Fabindia

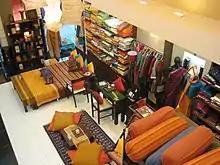
Interior of a Fabindia store in Delhi.

In 1976, major equity restructuring occurred within the company, in adherence with Reserve Bank of India's rules instructing foreign companies to limit their foreign equity to 40 percent. Fabindia offered shares to close family members, associates, and suppliers like Madhukar Khera, an early supplier to the company. This was also the height of the Indian Emergency period (1975–1976), when the rule barring commercial establishments from being operated at residential properties was implemented, forcing the company from its secondary premises, a house on the Mathura Road, and prompting Bissell to open the first Fabindia retail store in Greater Kailash, N-Block market in New Delhi, in 1976 that remains its registered office.